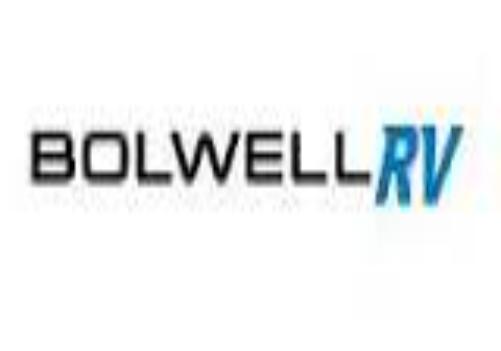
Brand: bolwell
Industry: Transportation